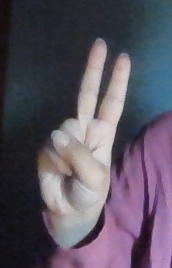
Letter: taa